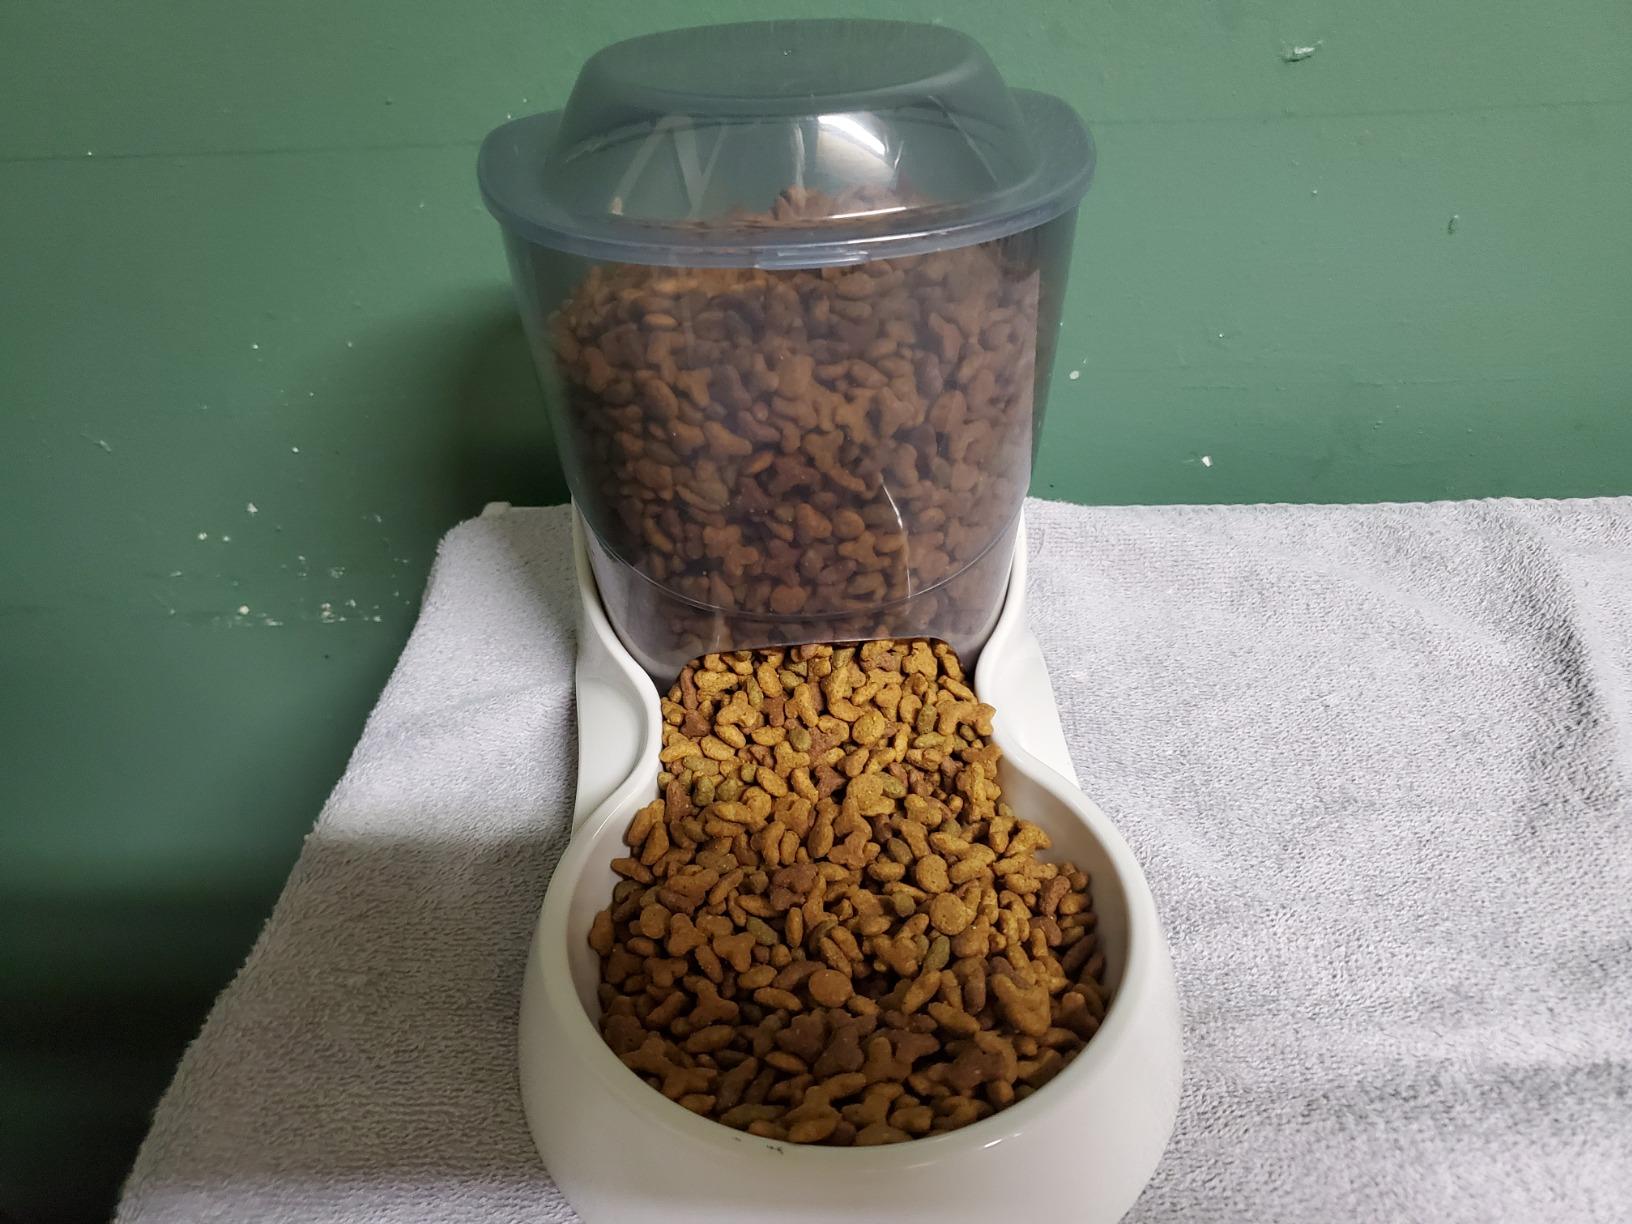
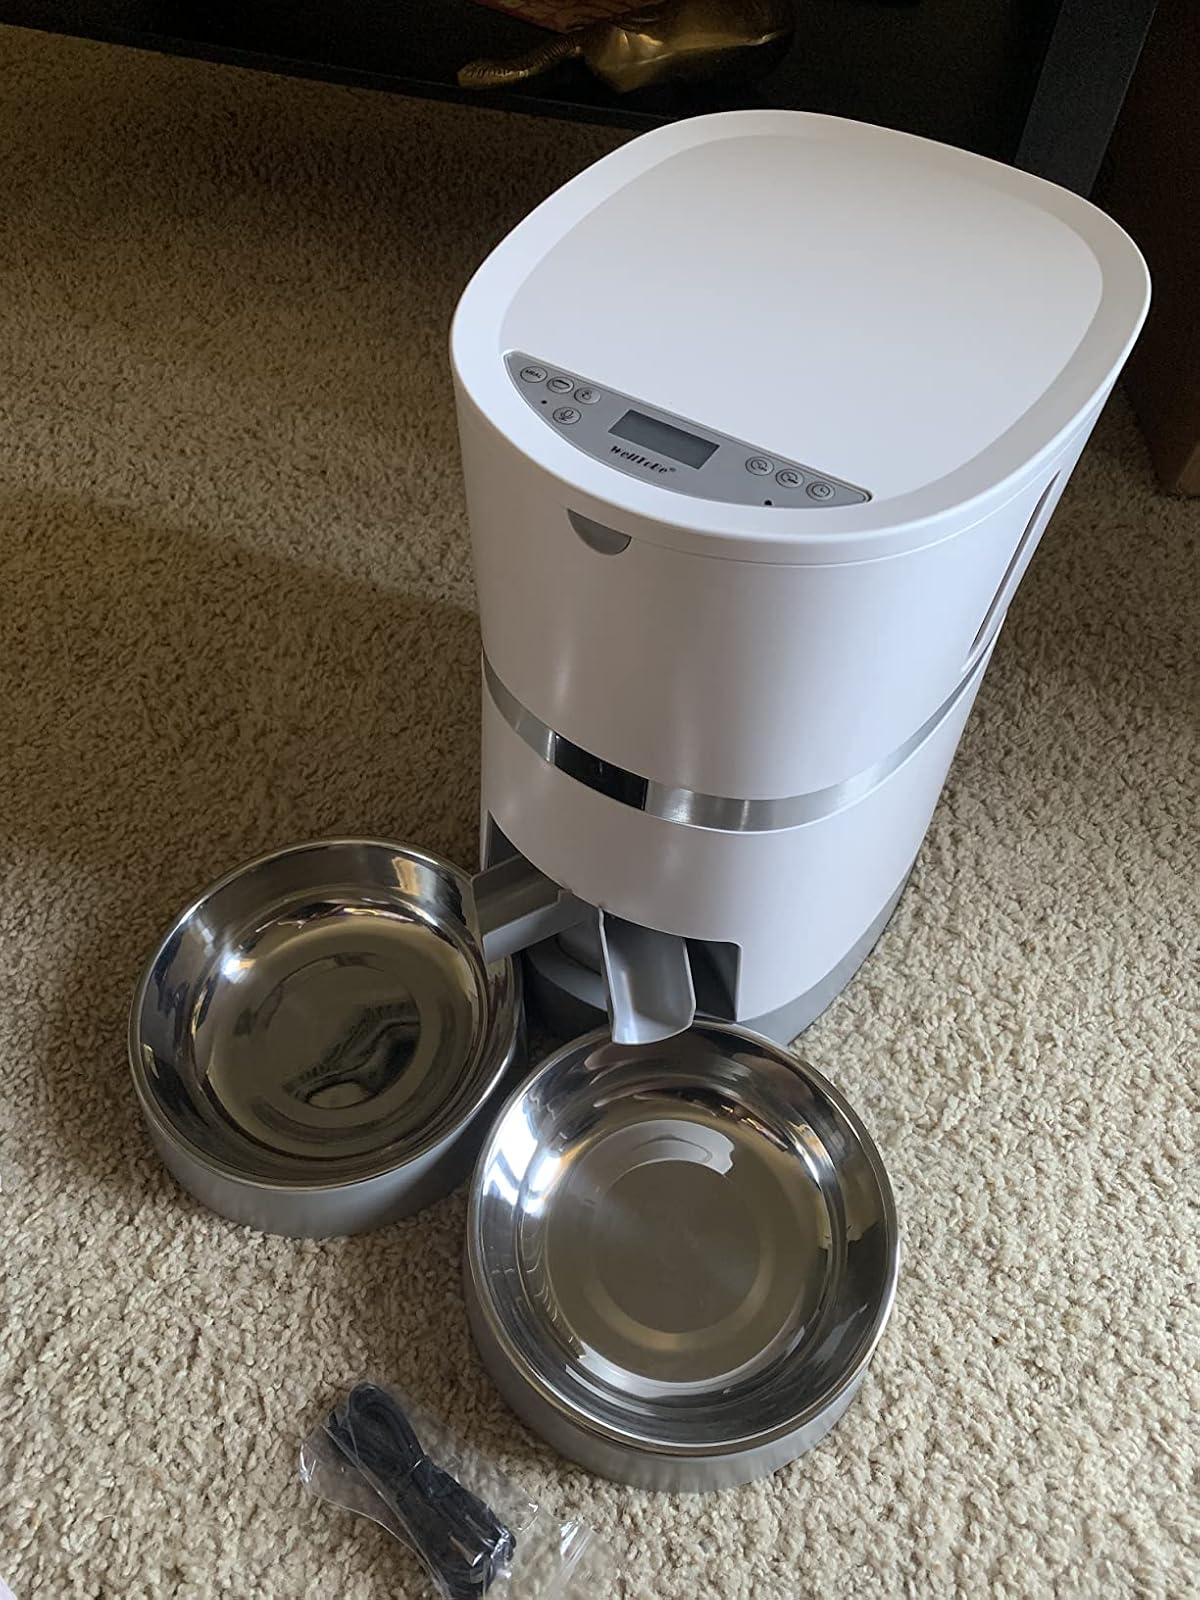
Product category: items_feeder
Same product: no